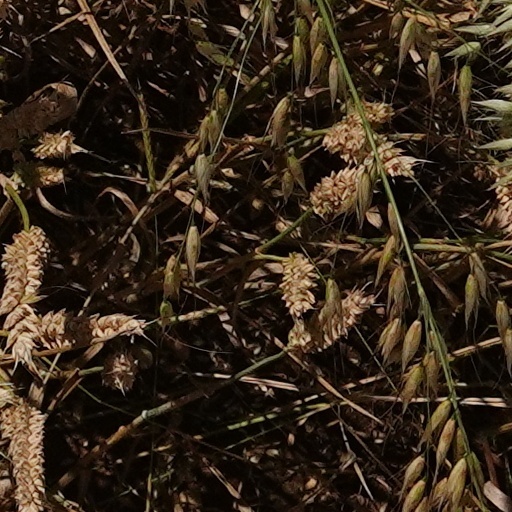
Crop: wheat